Bernhard Schätzle

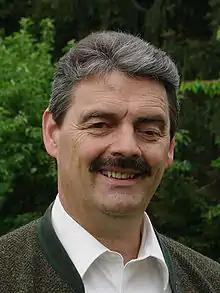
Bernhard Schätzle

Bernhard Schätzle (born 24 July 1954 in Freiburg im Breisgau) is a German politician, representative of the German Christian Democratic Union and member of the Baden-Württemberg state parliament since 2006.